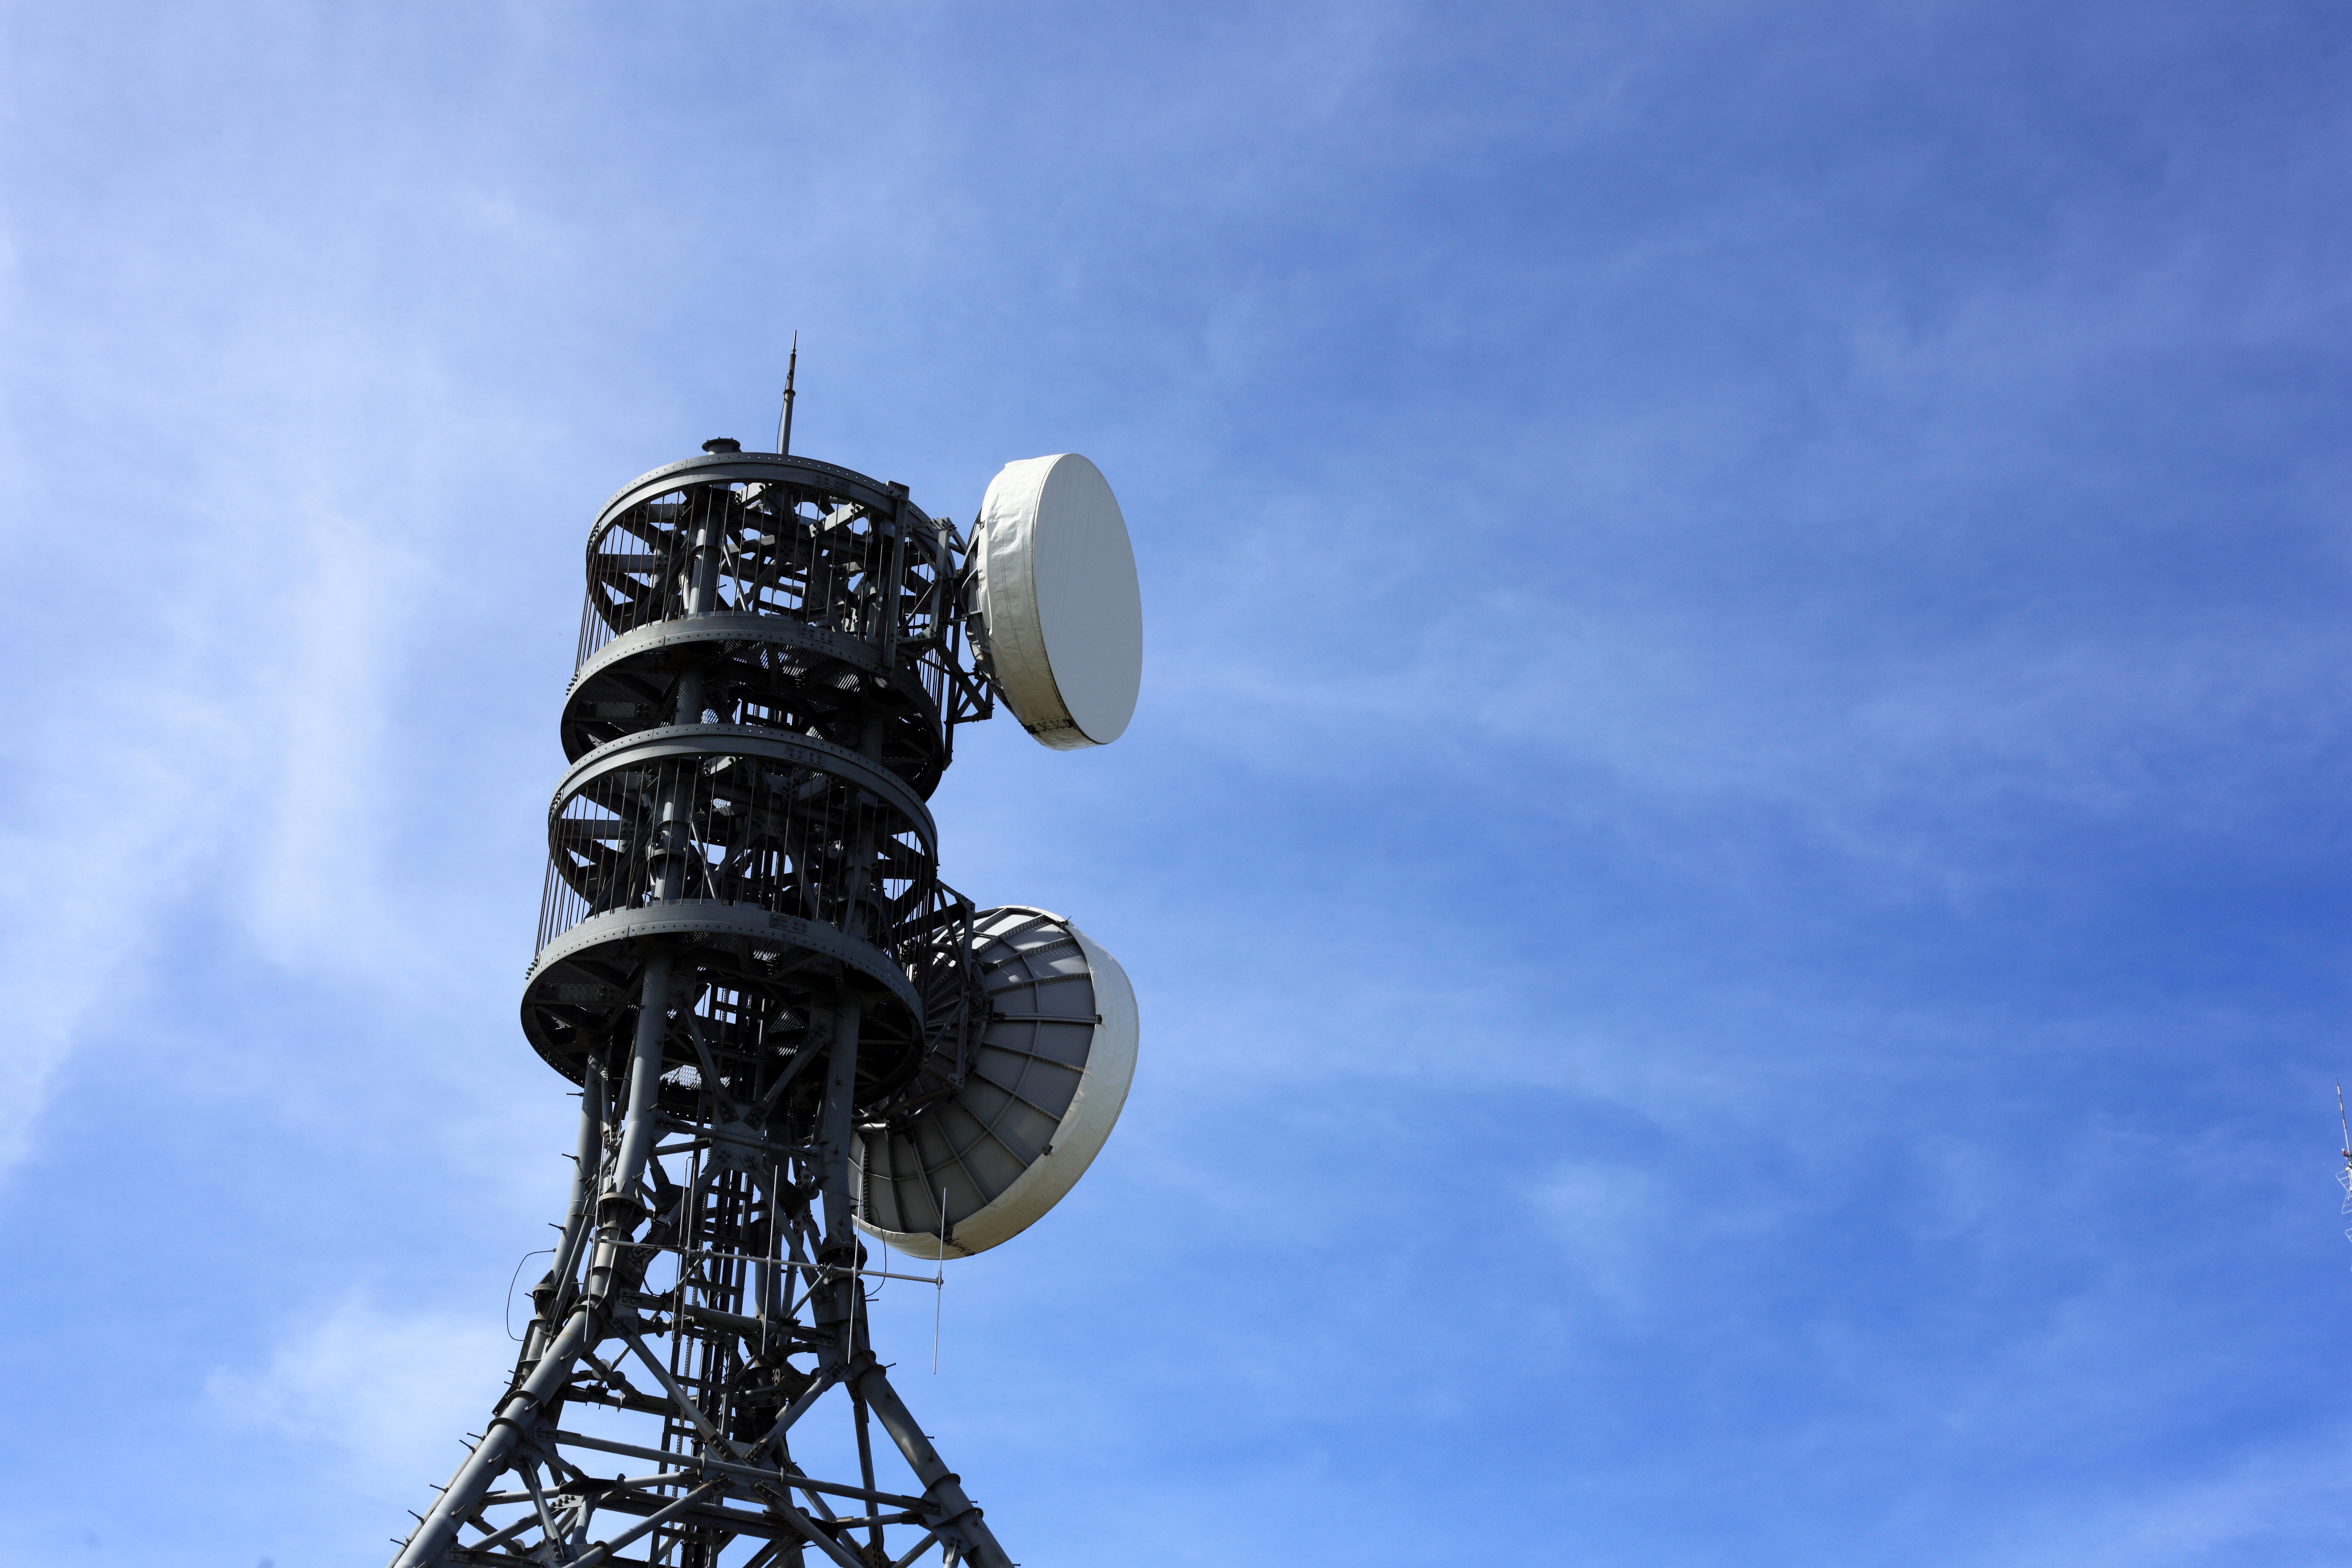
sky, antenna, high, vehicle, blue, highland, lighting, plateau, 5d, hires, markii, hi, res, resolution, nagano, matsumoto, utsukushigahara, atmosphere of earth